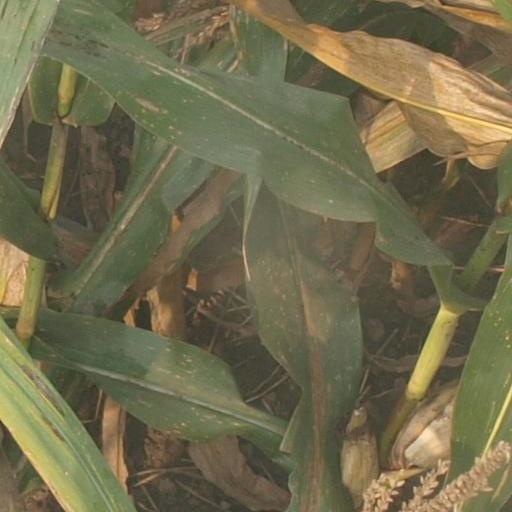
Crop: maize; corn